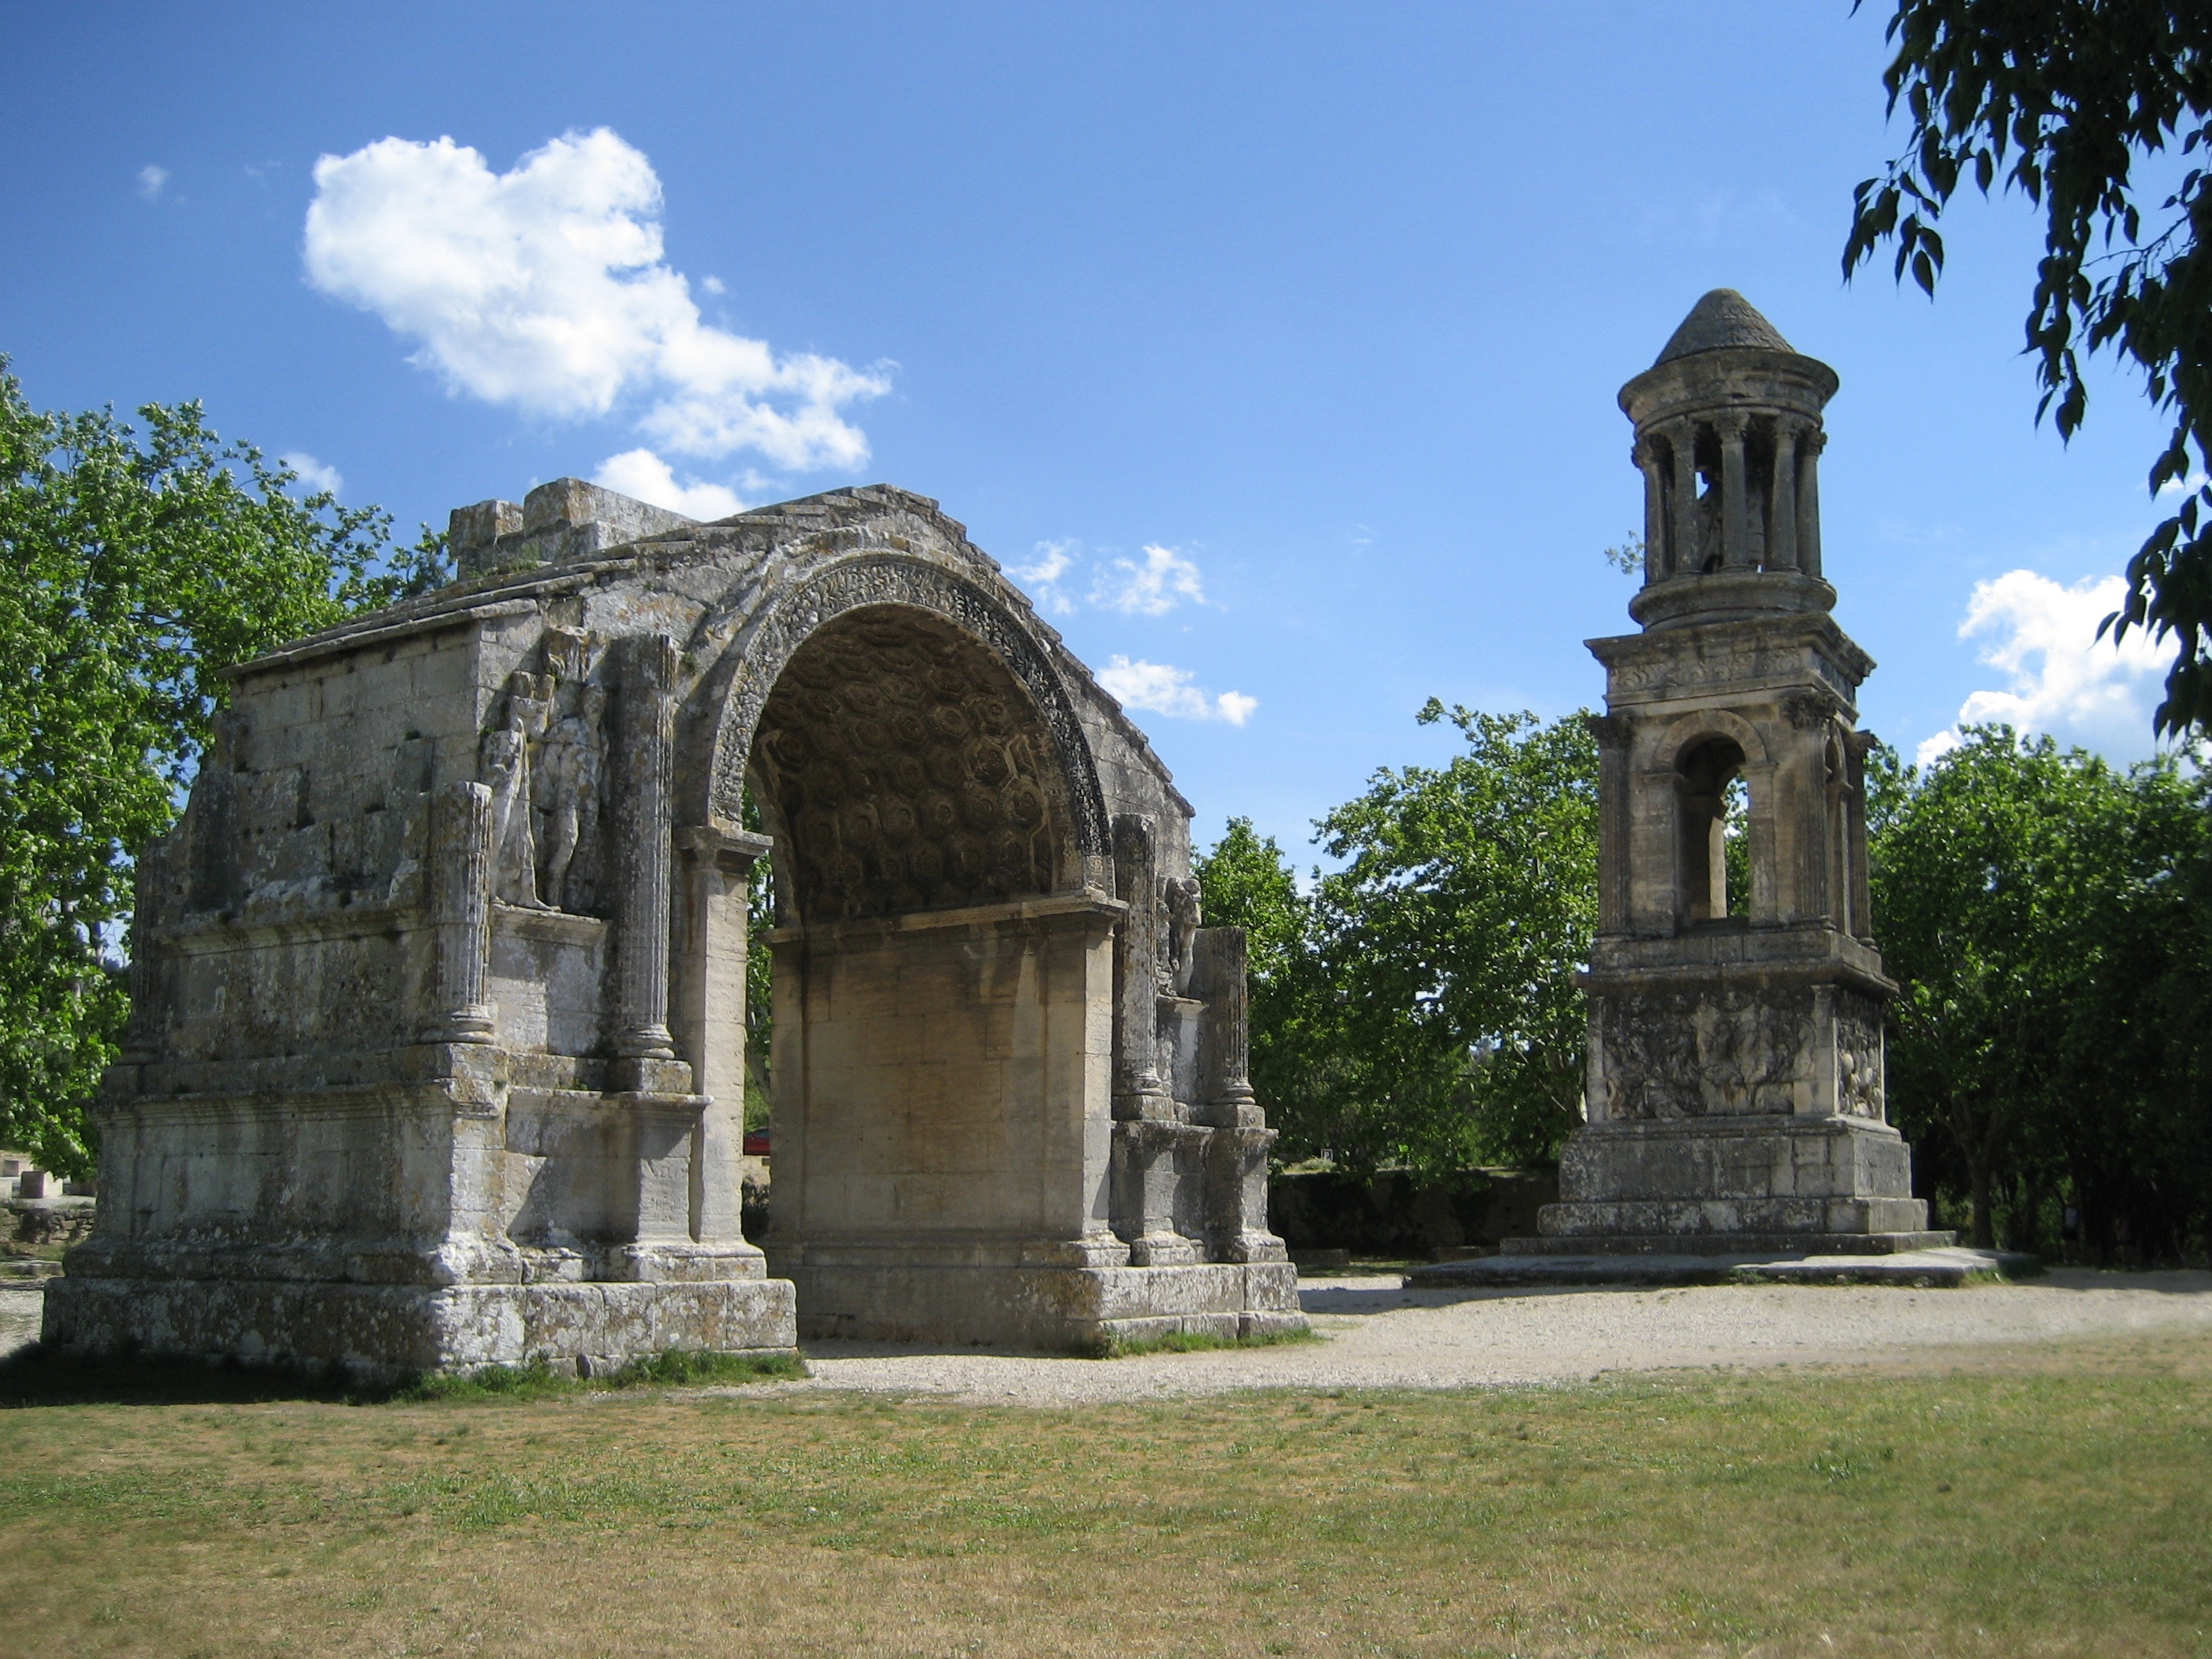
building, monument, landmark, church, chapel, place of worship, archaeology, ruins, monastery, roman, arc, abbey, mausoleum, archaeological site, historic site, ancient history, glanum, saint r my de provence